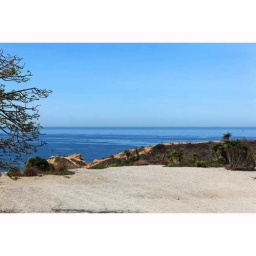
Magnificent ocean bluff one of a kind homesite located above Black's beach in the prestigious La Jolla Farms neighborhood.